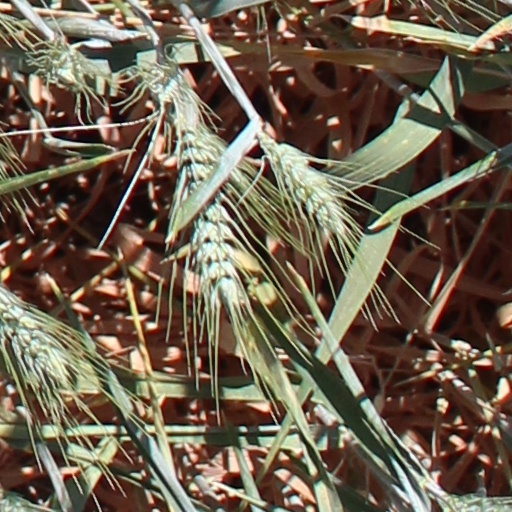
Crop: wheat